Russians in Estonia

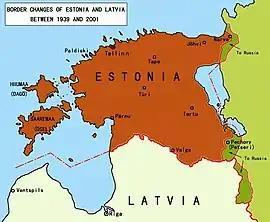
Prior to World War II, the majority of ethnic Russian population in Estonia lived in border areas that were annexed by the Russian SFSR in 1945.

The beginning of continuous Russian settlement in what is now Estonia dates back to the late 17th century when several thousand Eastern Orthodox Old Believers, escaping religious persecution in Russia, settled in areas then a part of the Swedish empire near the western coast of Lake Peipus.